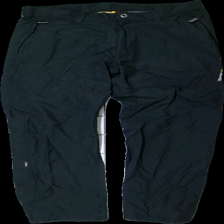
View: front
Type: Rain trousers
Category: Ladies
Brand: Didriksons
Colors: Black
Material: 80% nylon 20% elastan
Pattern: Logo print
Cut: Regular
Size: L
Season: All
Stains: Minor
Damage: smutsigt i ficka
Damage location: top left
Price range: <50
Recommended usage: Reuse
Description: Regnbyxor med tryck